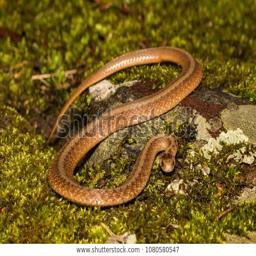
Animal: snakes